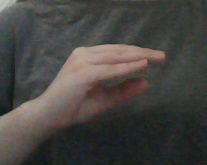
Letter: jeem